Ferdinand A. Brader

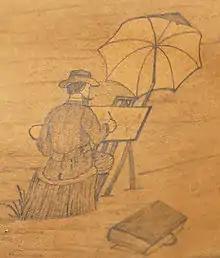
Ferdinand A. Brader, drawing detail

Ferdinand Arnold Brader (December 7, 1833 – December 20, 1901) is known for his large detailed pencil drawings of farms and other dwellings in rural Pennsylvania and Ohio.